Marcos Flack

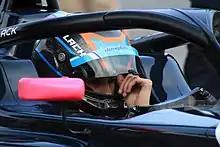
Flack at Spa-Francorchamps in 2022.

Marcos Lachlan Flack (born 8 March 2006), is an Australian racing driver currently competing in the GB3 Championship with Douglas Motorsport, and the Italian F4 Championship with R-ace GP.